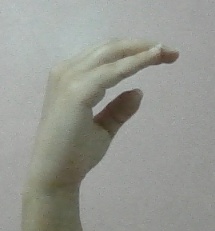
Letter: jeem